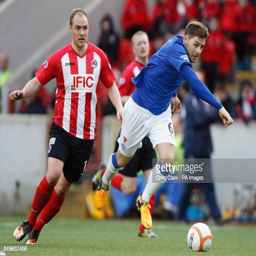
athlete is beaten to the ball by athlete during the match